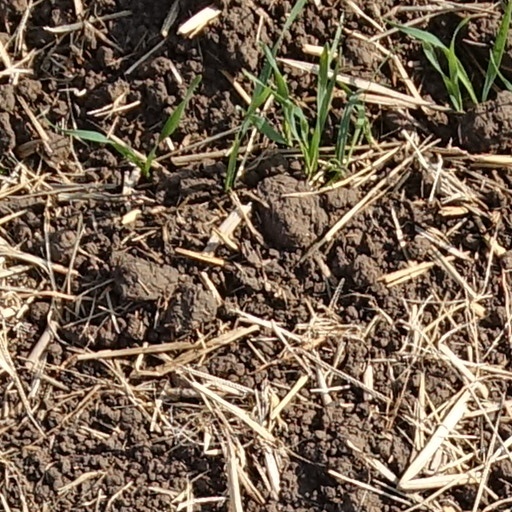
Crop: wheat